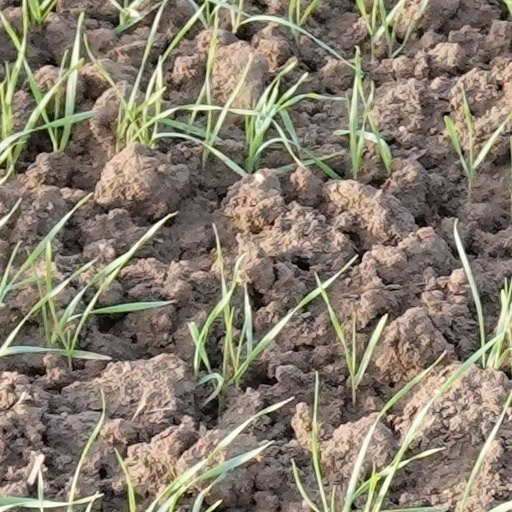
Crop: wheat